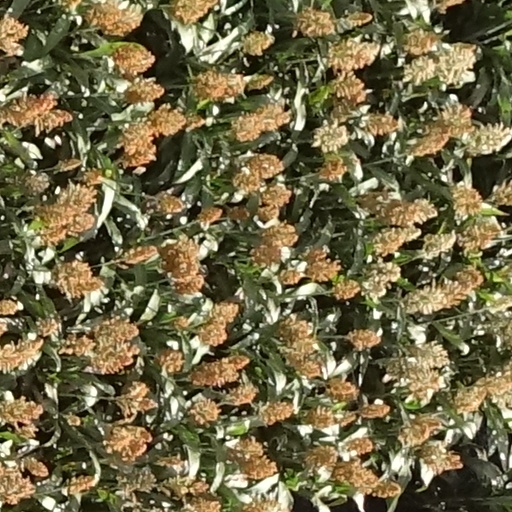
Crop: sorghum